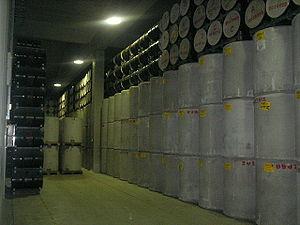
La centrale nucléaire de Borssele est située aux Pays-Bas près du village de Borssele, dans la commune de Borsele.